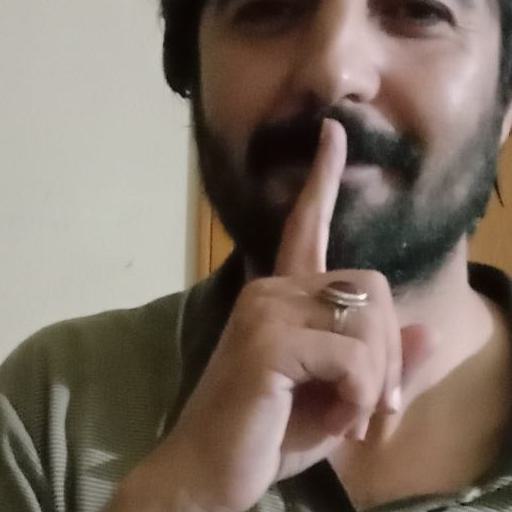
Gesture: mute